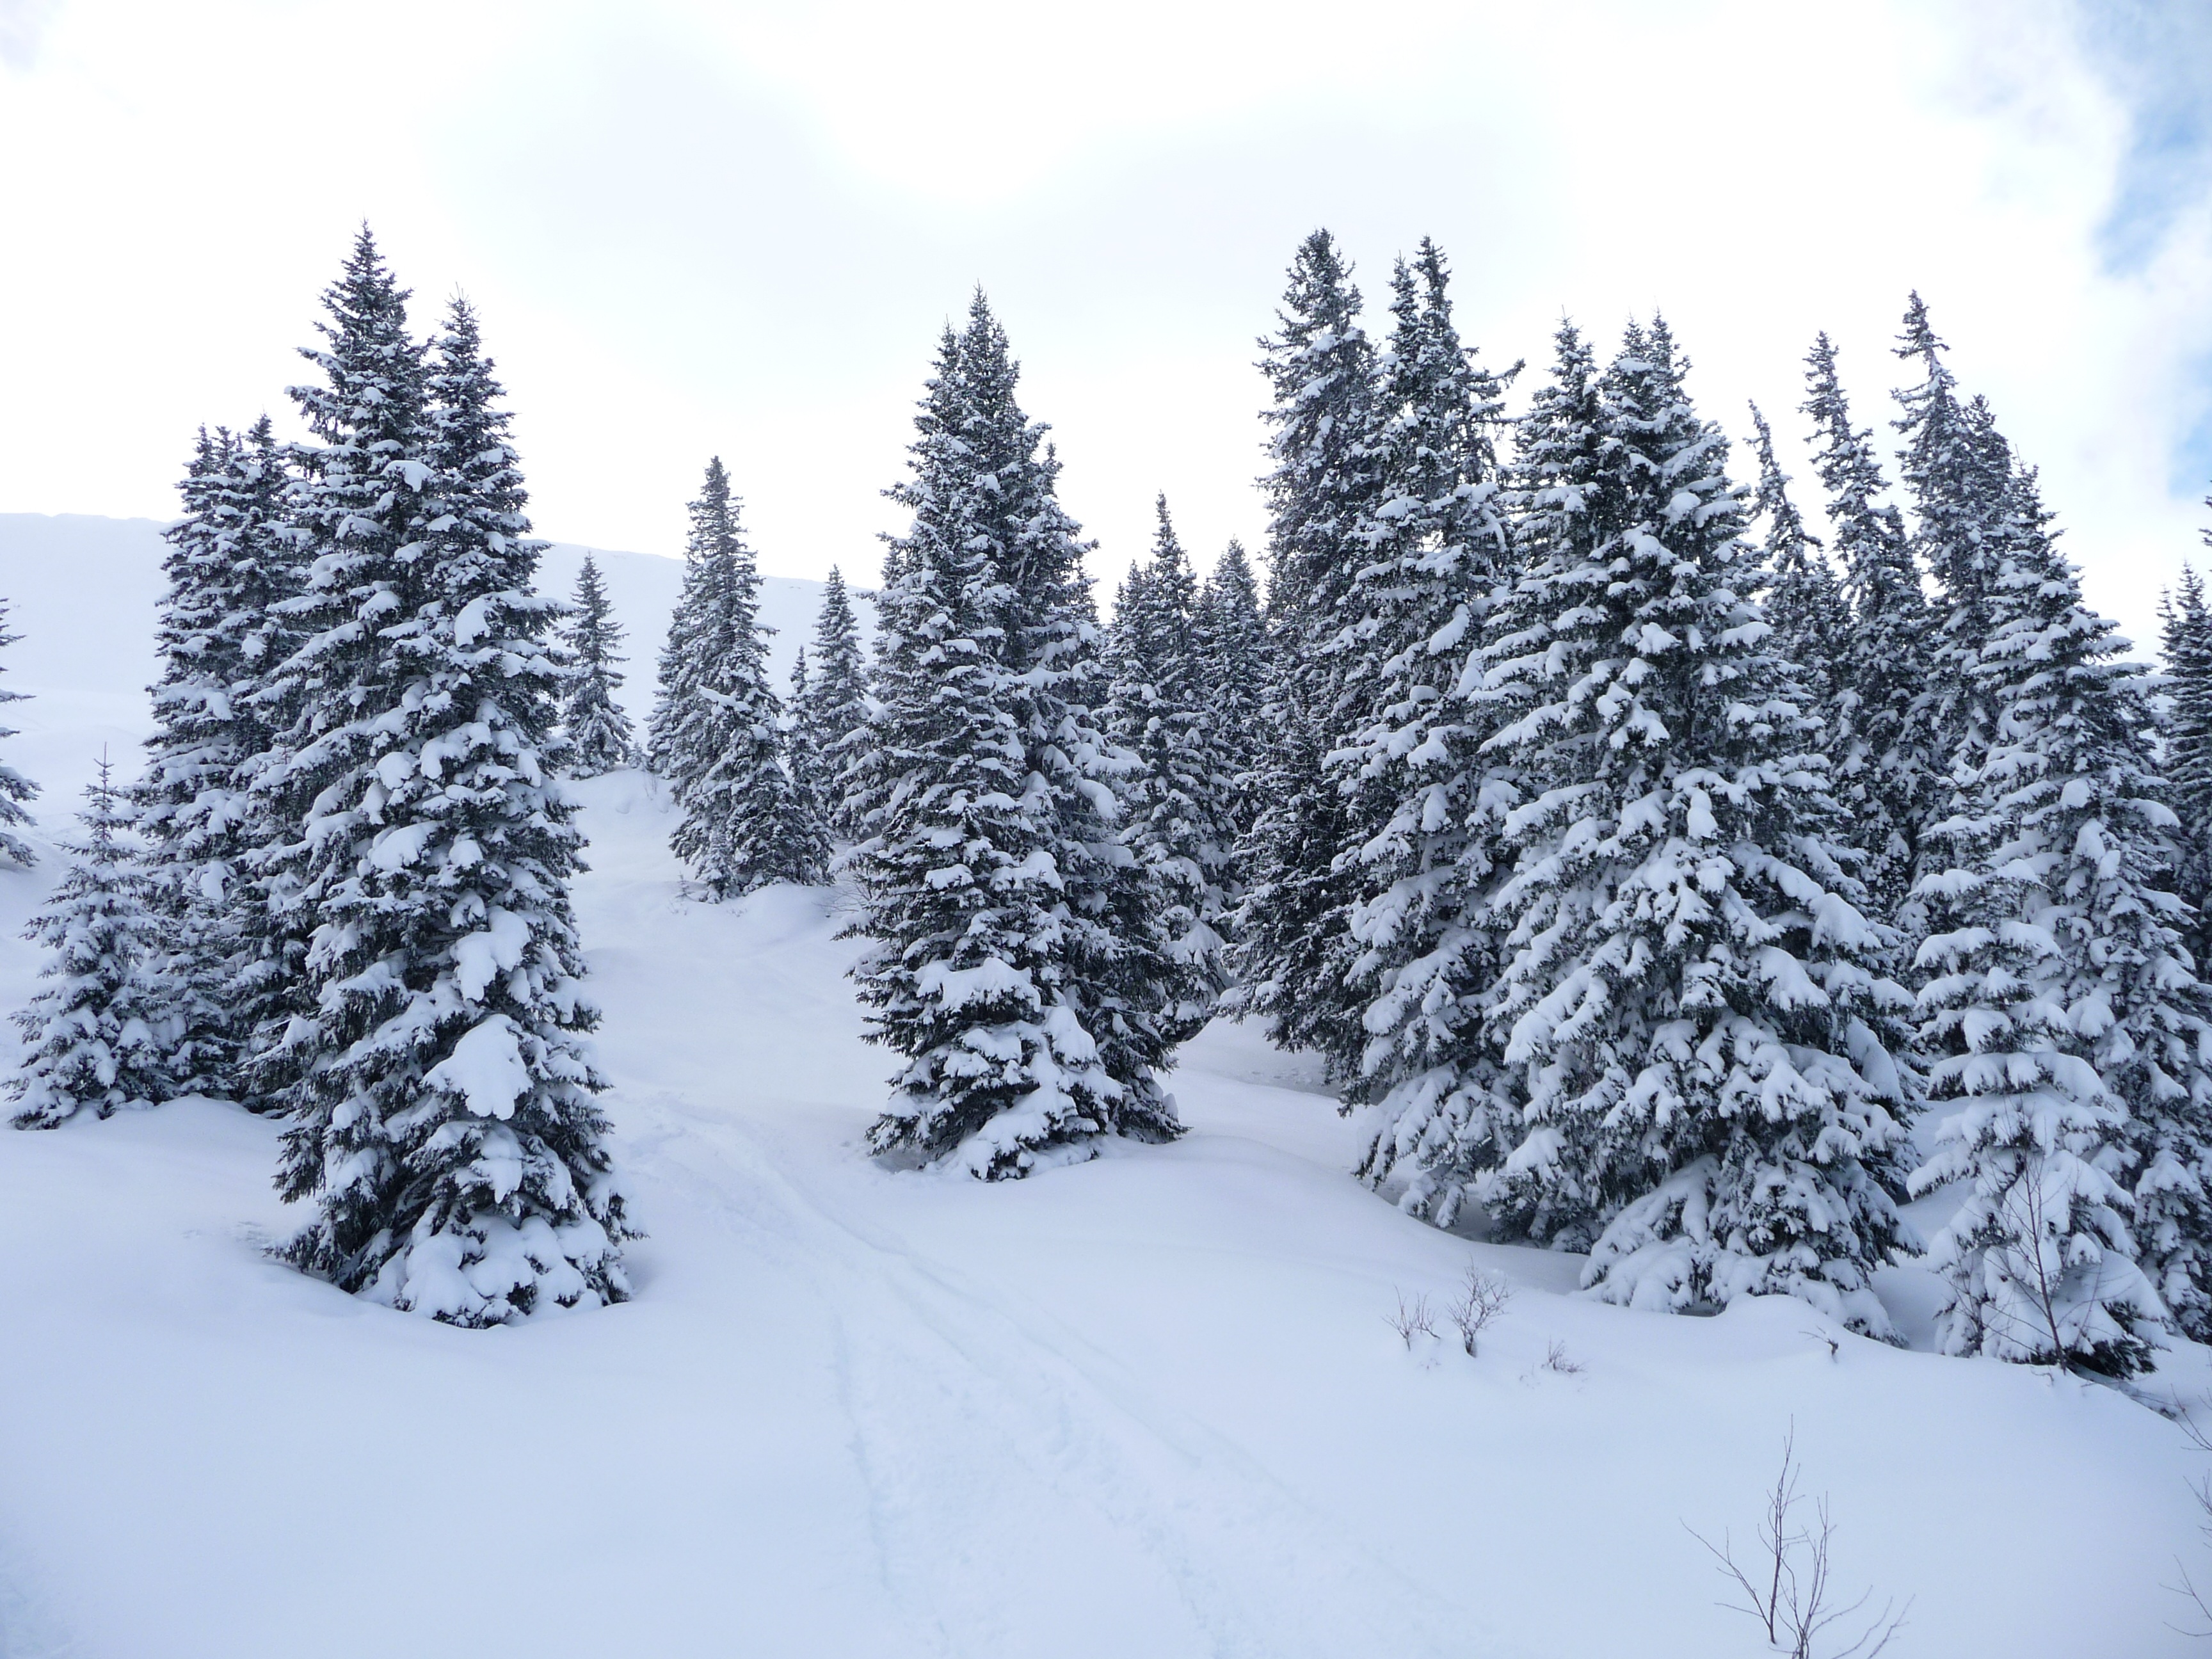
tree, forest, mountain, snow, winter, mountain range, weather, fir, season, ridge, conifer, spruce, footwear, wintry, firs, piste, winter forest, snowed in, snow magic, woody plant, temperate coniferous forest, geological phenomenon